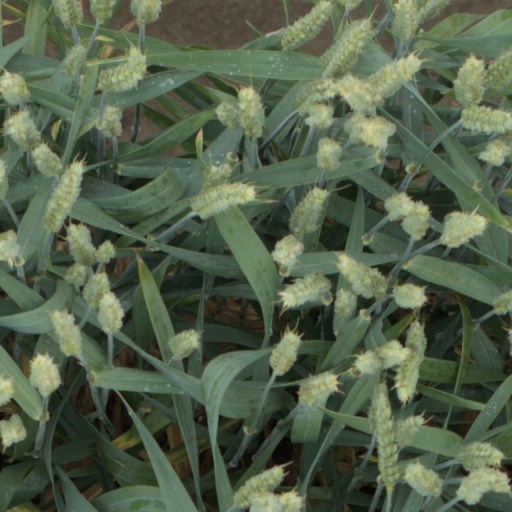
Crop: wheat